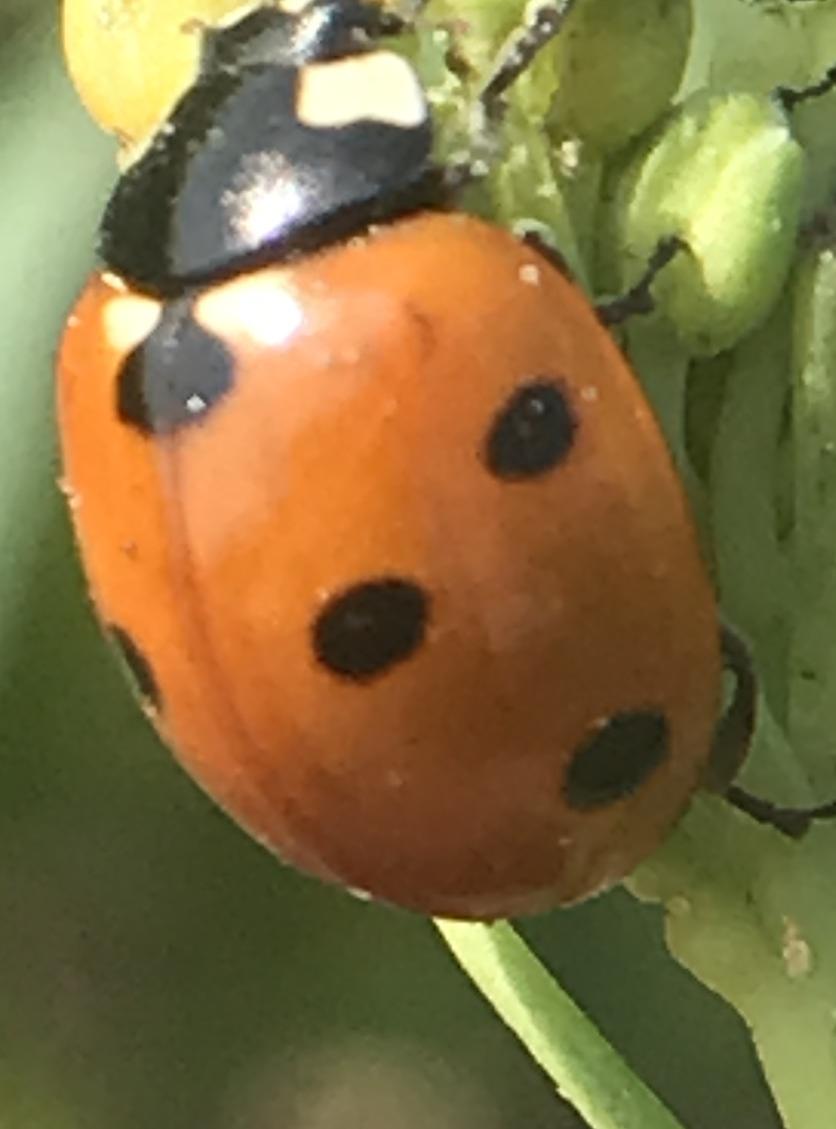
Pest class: predators